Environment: real
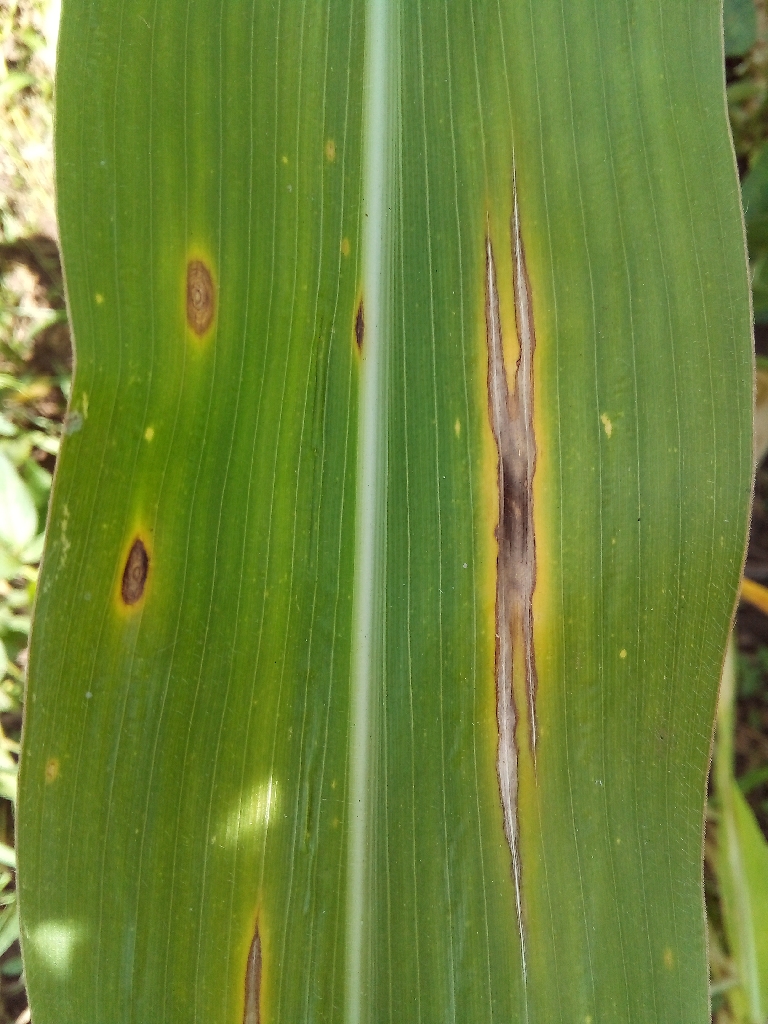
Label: northern_corn_leaf_blight